Bramshill House

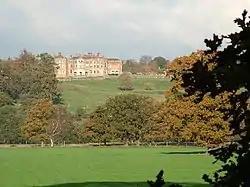
View of Bramshill House from its grounds to the south

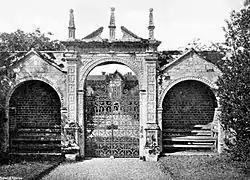
Gate of the park, 1899

The house is set in of grounds, which include an lake north of the house. The grounds form part of a Registered Historic Park that received a Grade II* listing in 1984; this was subsequently upgraded to Grade I in September 2017. Under this designation are the of early 17th-century formal gardens near the house, the wider medieval park, landscaped from the 17th to the 20th century, with of woodland and buildings including an icehouse and a folly known as Conduit House. Parts of the park have been used for commercial softwood production since the 19th century.